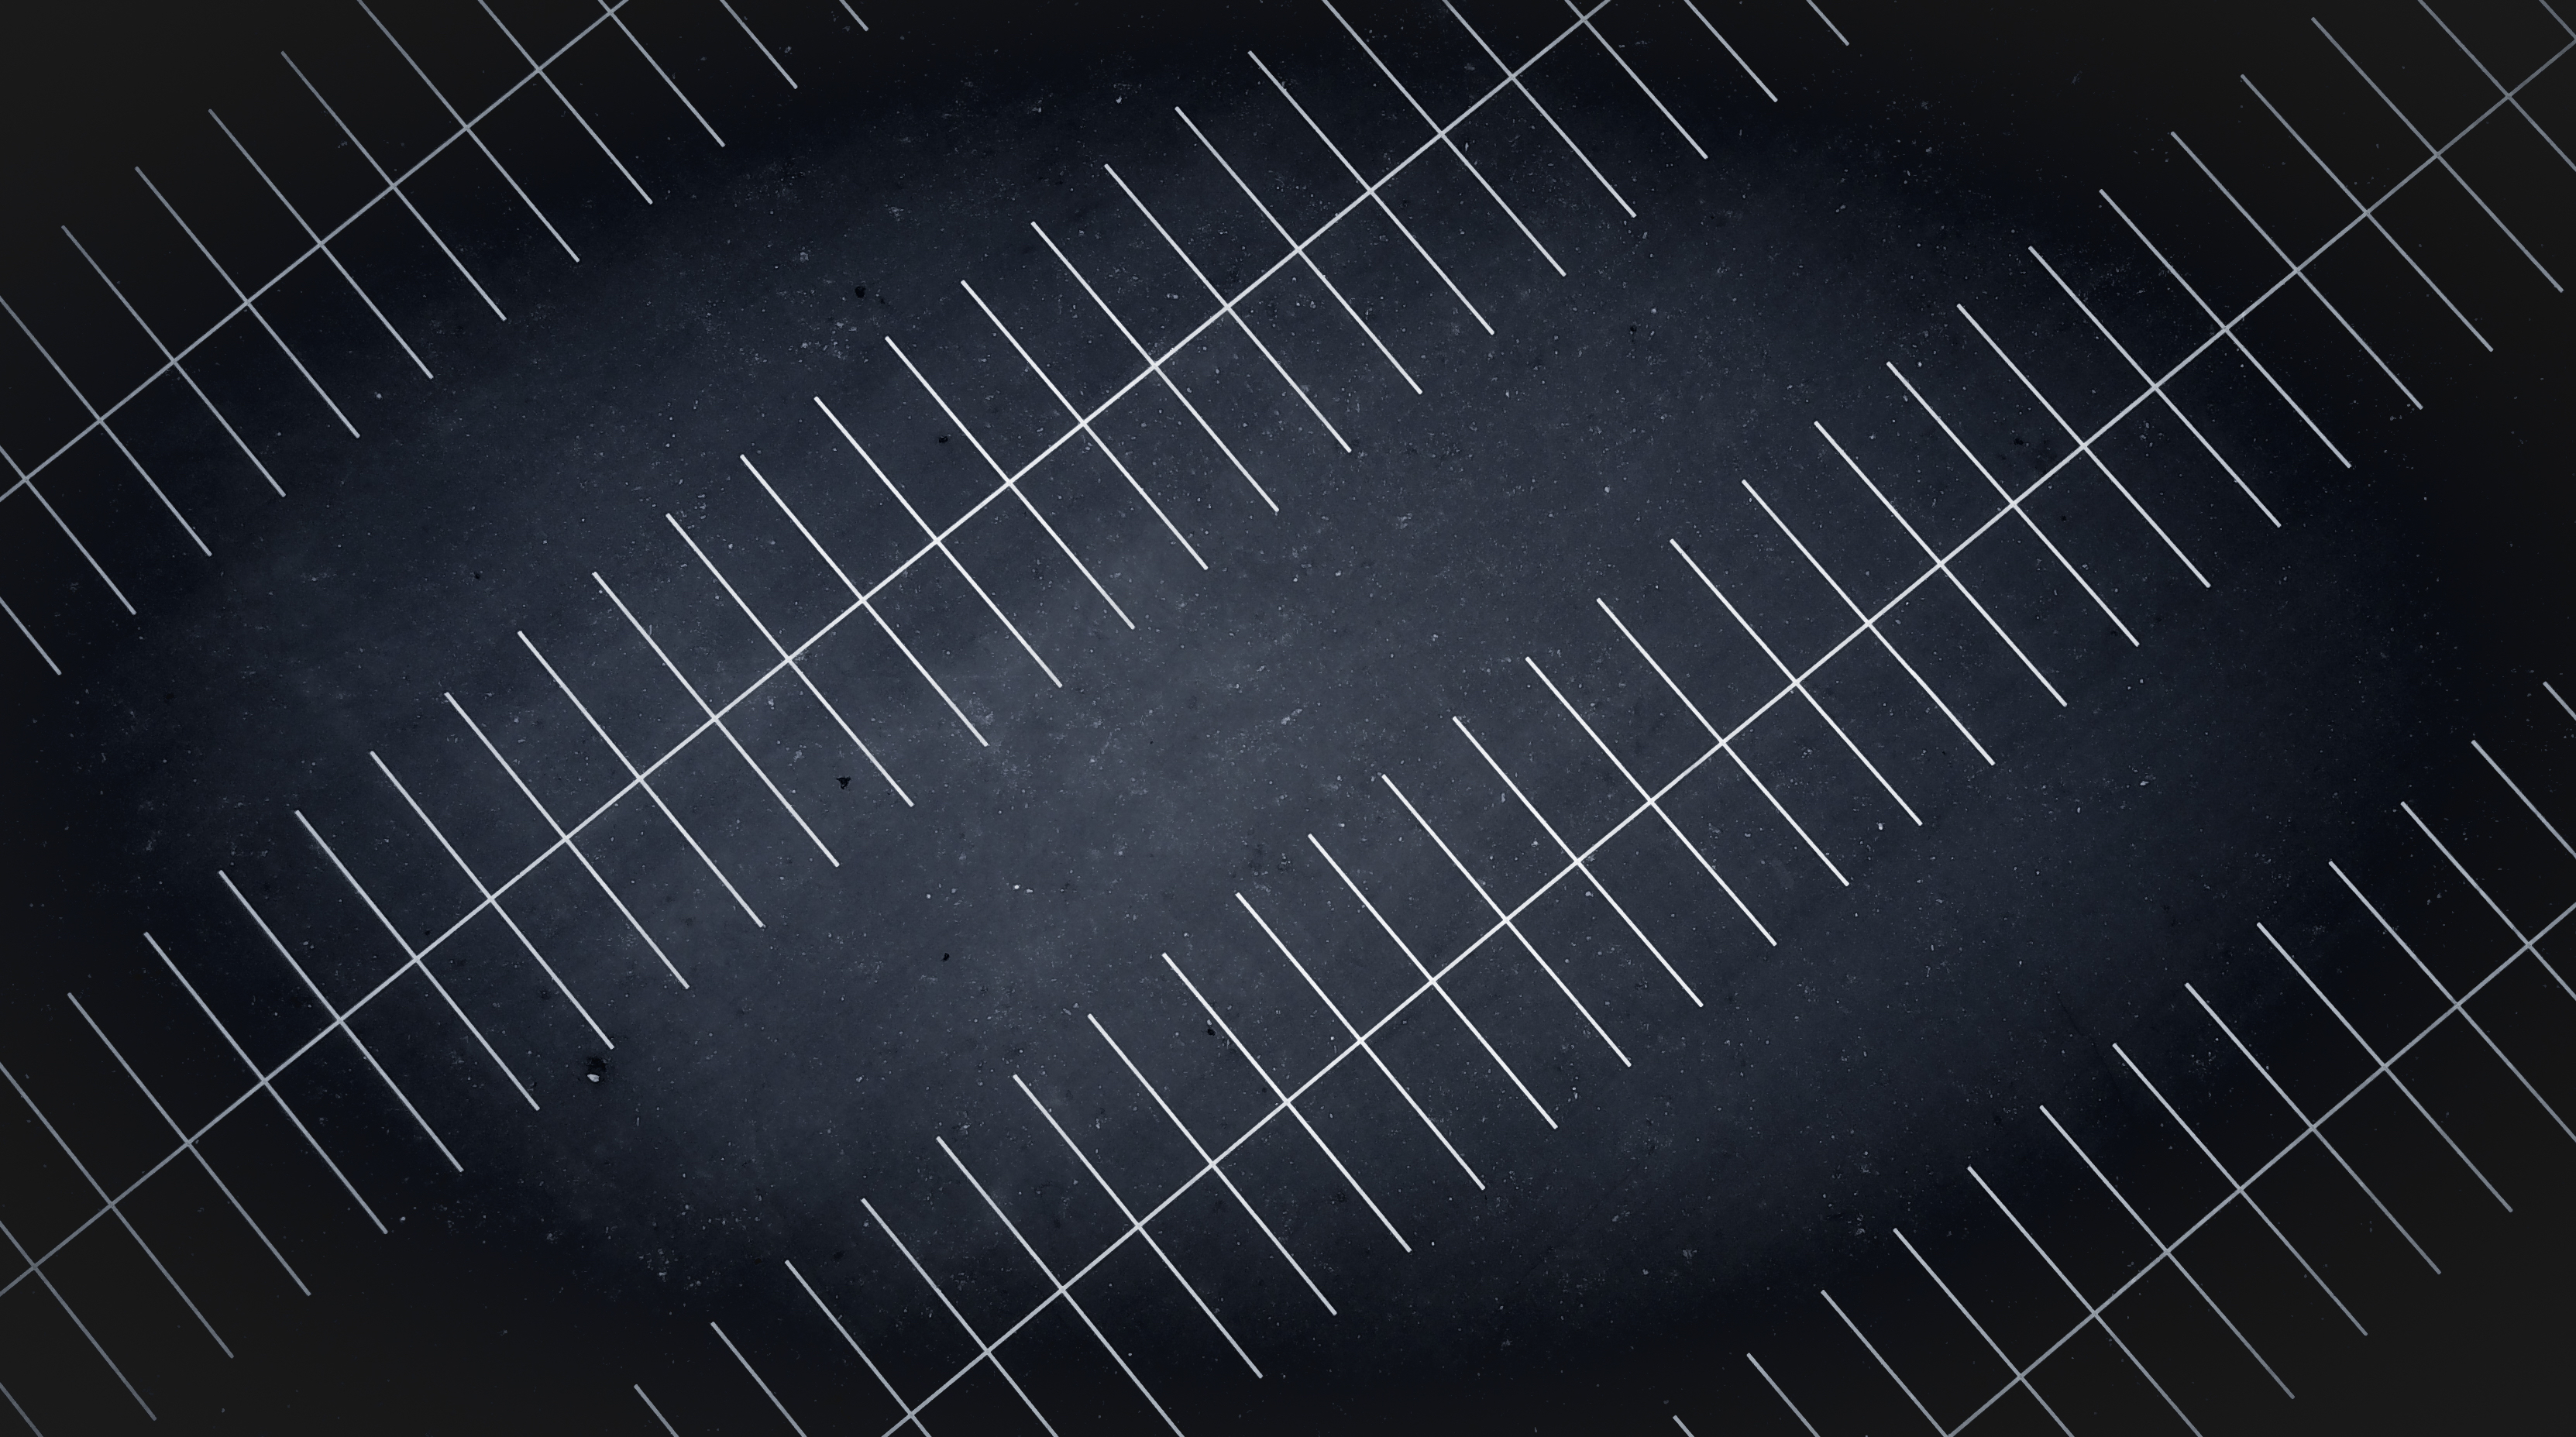
star, atmosphere, line, constellation, font, astronomy, astronomical object